Maria Peschek

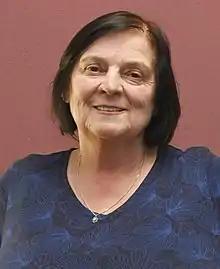
Peschek in 2019

Born in Weng, Bavaria, Peschek grew up in Munich, and graduated in acting from the Otto Falckenberg School of the Performing Arts. After several character roles on stage and on TV series, she had her breakout in 1985, when she ranked second in the Scharfrichterbeil cabaret contest playing the Ratschkathl character Paula Pirschl. Since then she successfully played the character in cabaret, radio and television shows, notably becoming a regular in the Bayerischer Rundfunk show "Radiospitzen". On stage, she was mainly associated with the Tams Theatre in Munich, for which she often served as a playwright and an actress. In 2003, she formed the comedy duo "Beppi and Charli" with actress Annette Spola.